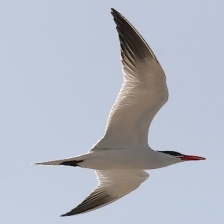
Species: CASPIAN TERN
Scientific name: HYDROPROGNE CASPIA